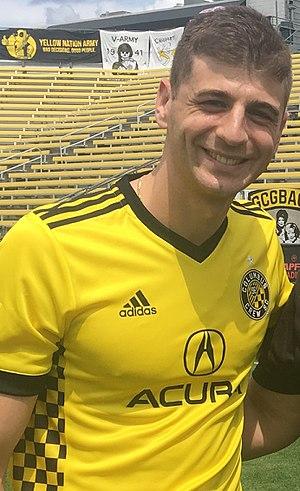
Gastón Sauro est un footballeur argentin né le 23 février 1990 à Rosario. Il évolue au poste de défenseur central avec le Deportivo Toluca.